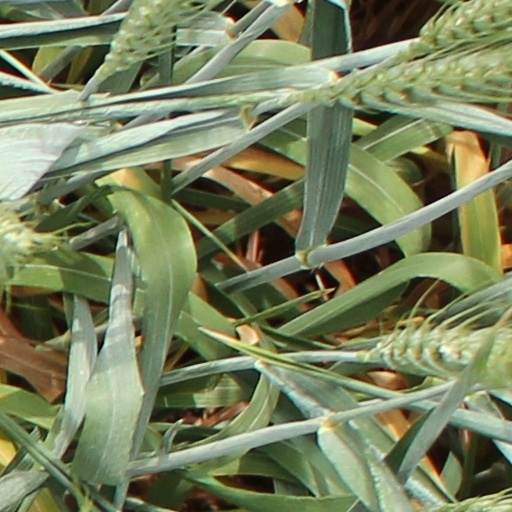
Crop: wheat